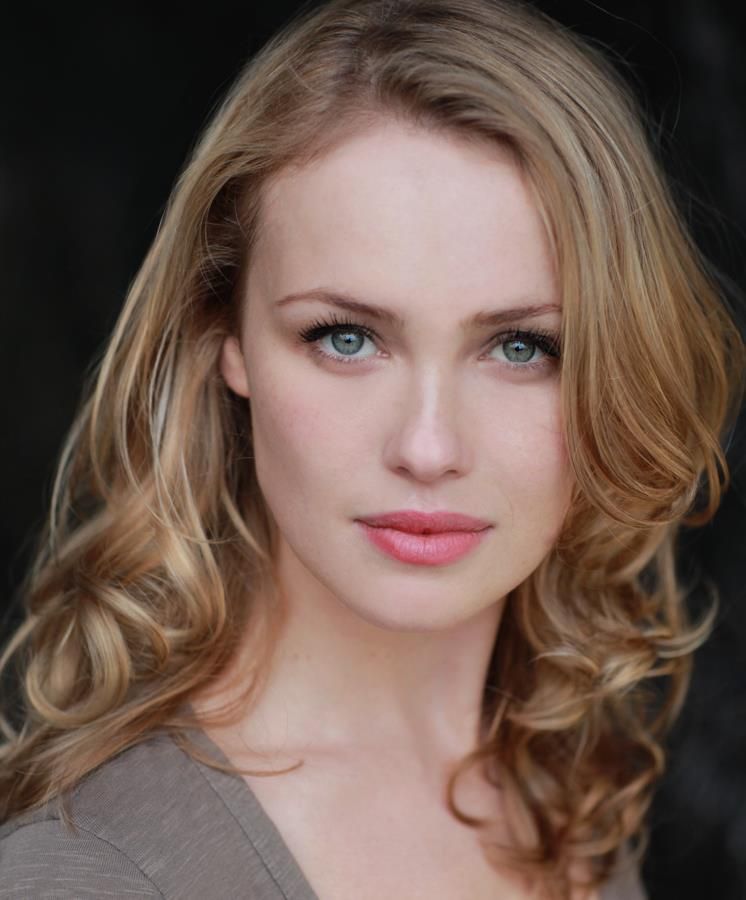
Gender: women